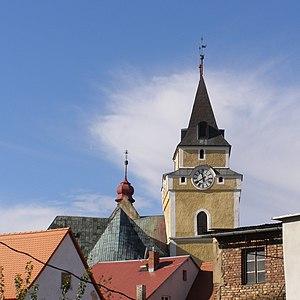
Frýdlant, parfois appelée Frýdlant v Čechách, est une ville du district et de la région de Liberec, en Tchéquie. Sa population s'élevait à 7 540 habitants en 2018.